Thembi Majola

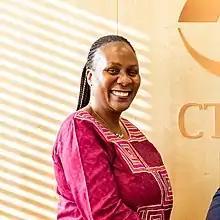
Majola in November 2018

Thembisile Cheryl Majola is a South African politician and civil servant who was Deputy Minister of Energy between May 2014 and December 2018. She was also director-general of the State Security Agency between March 2022 and November 2023.